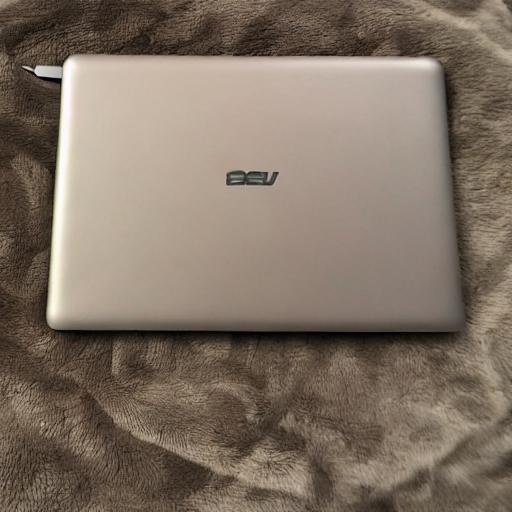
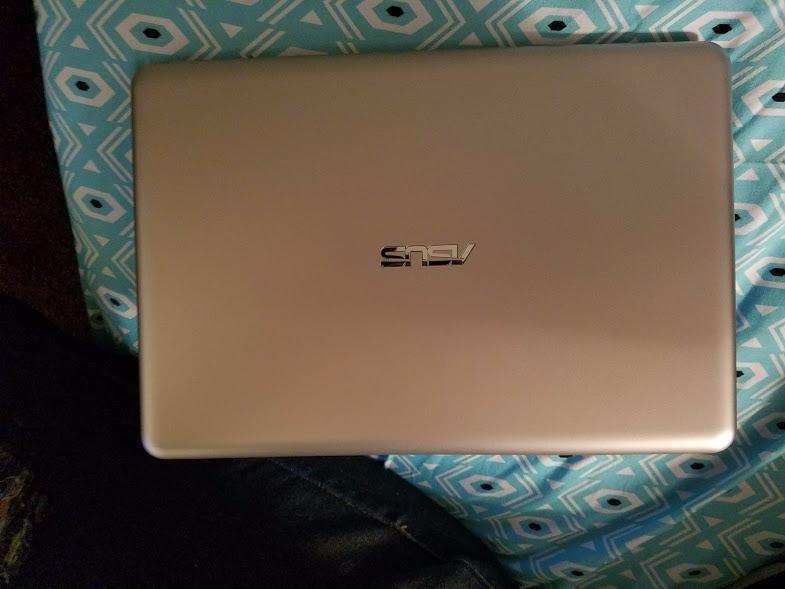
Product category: laptop
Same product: no